Pecan pie
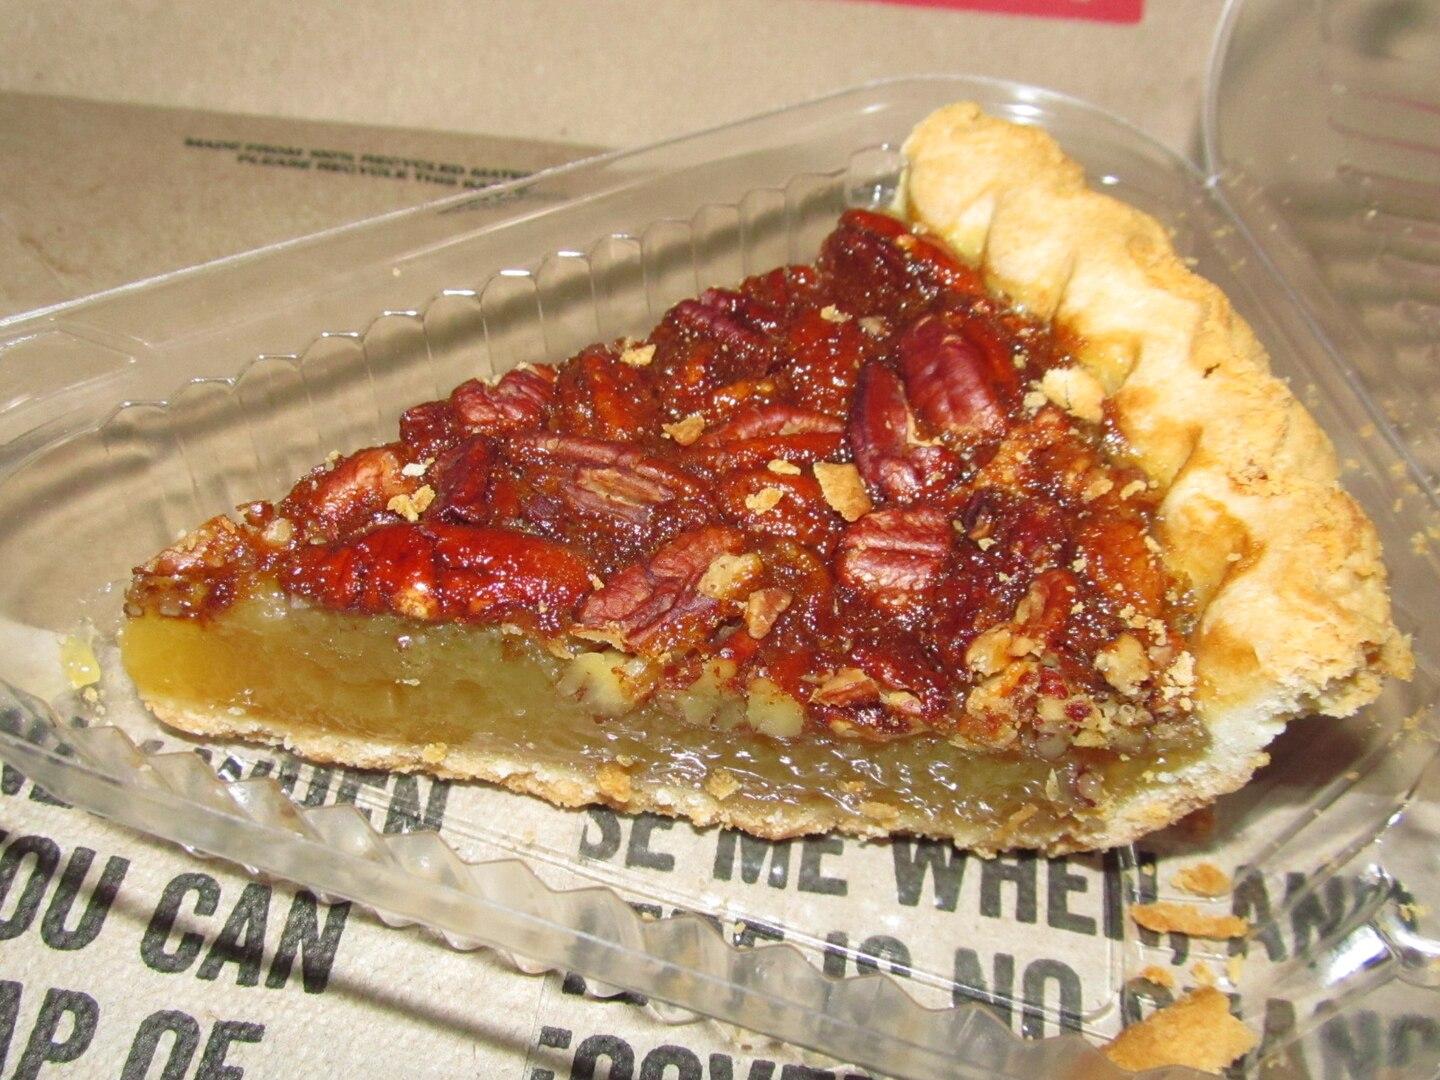
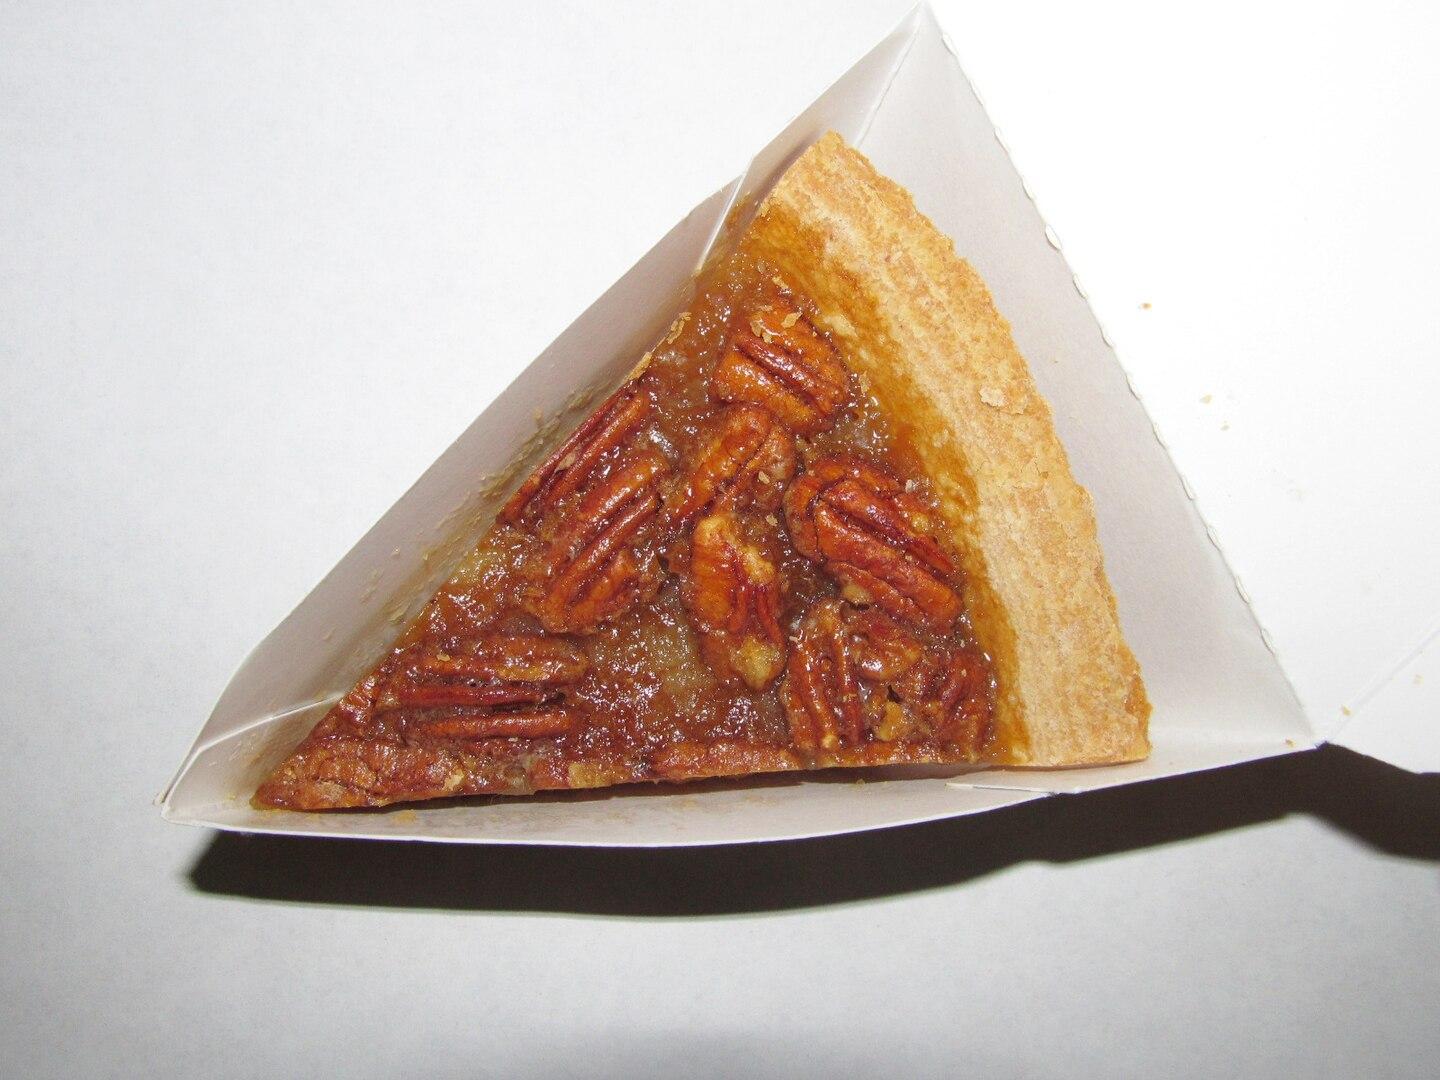
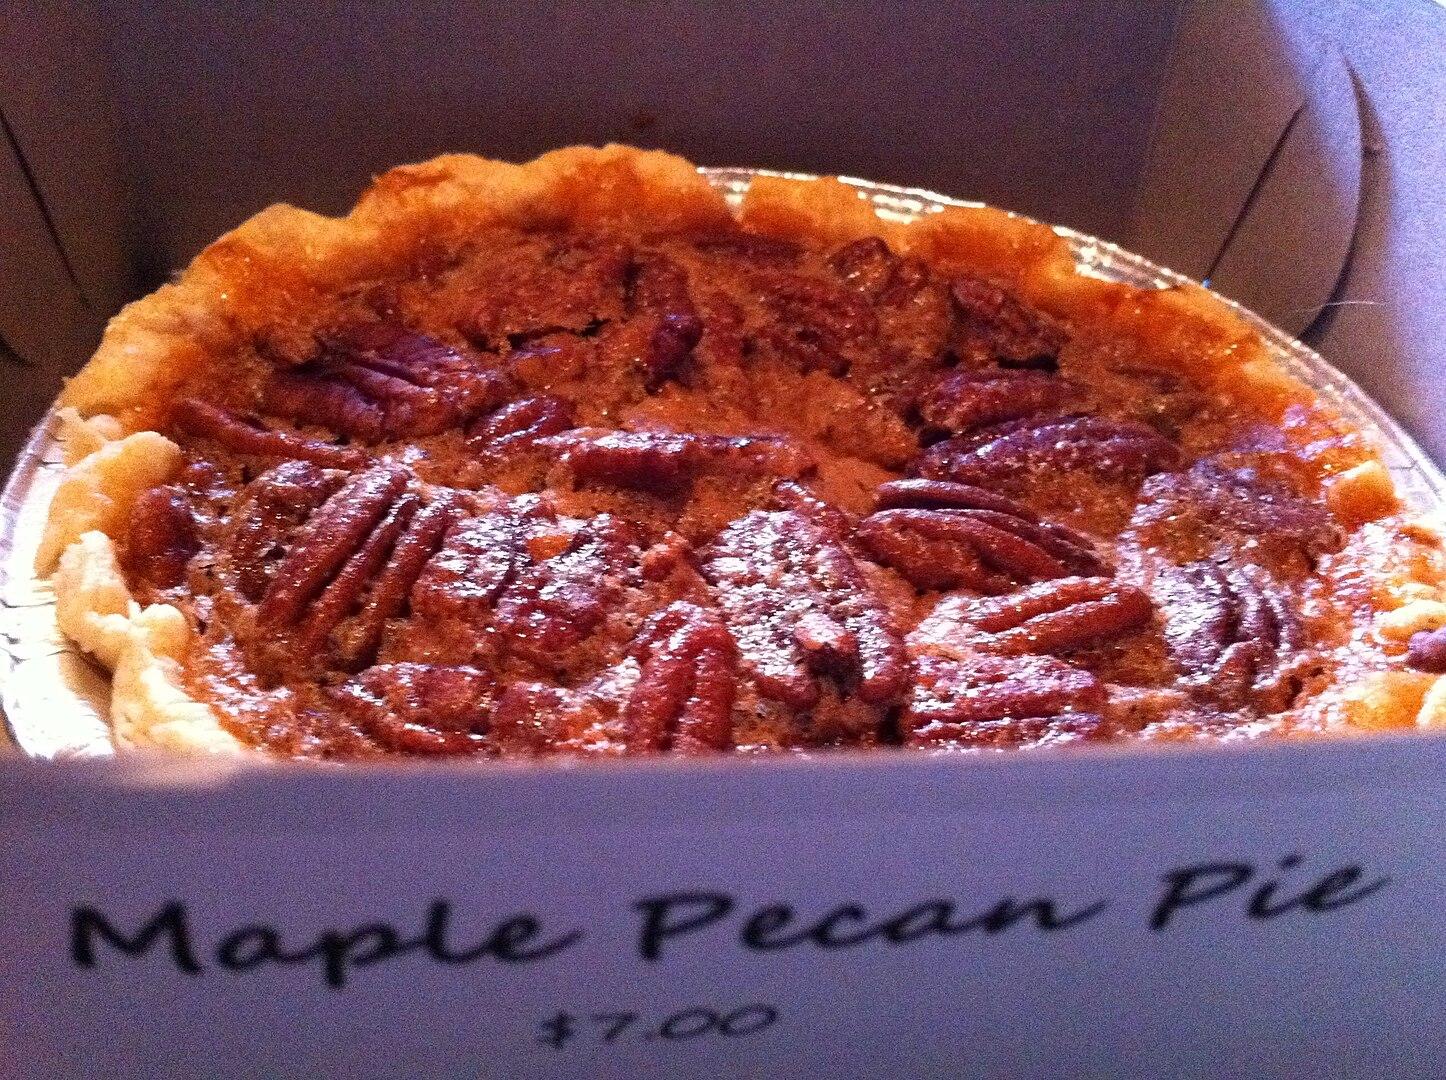
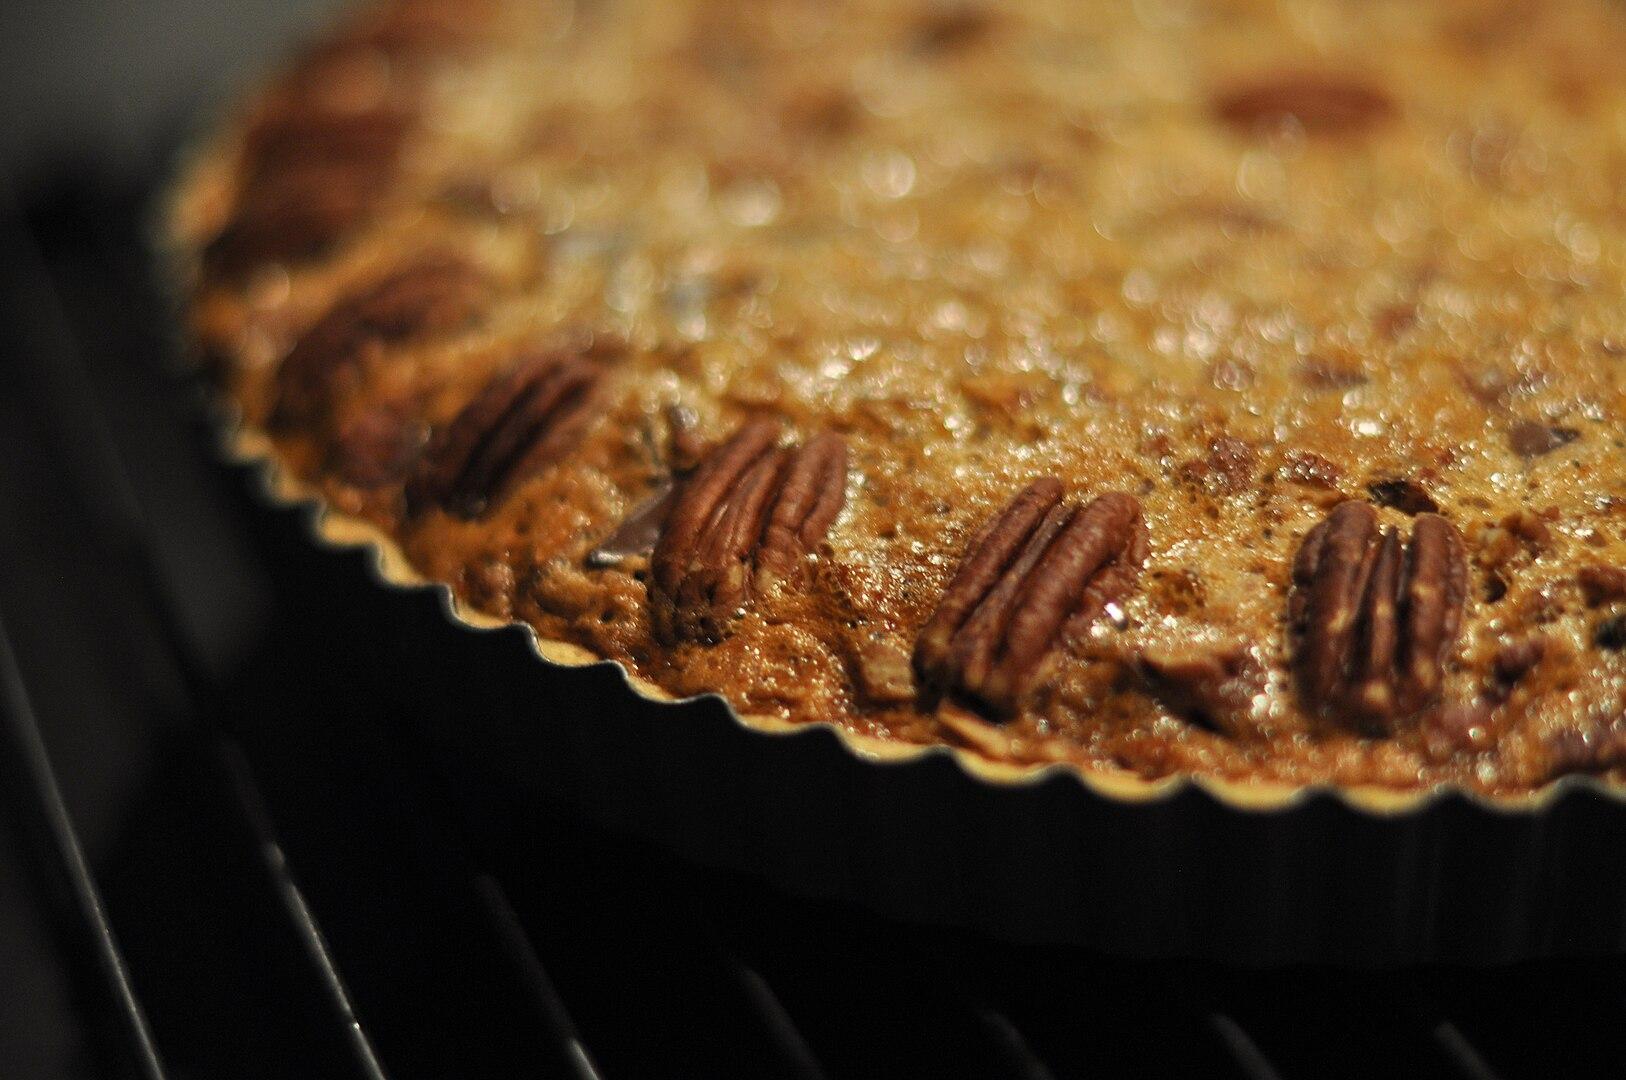
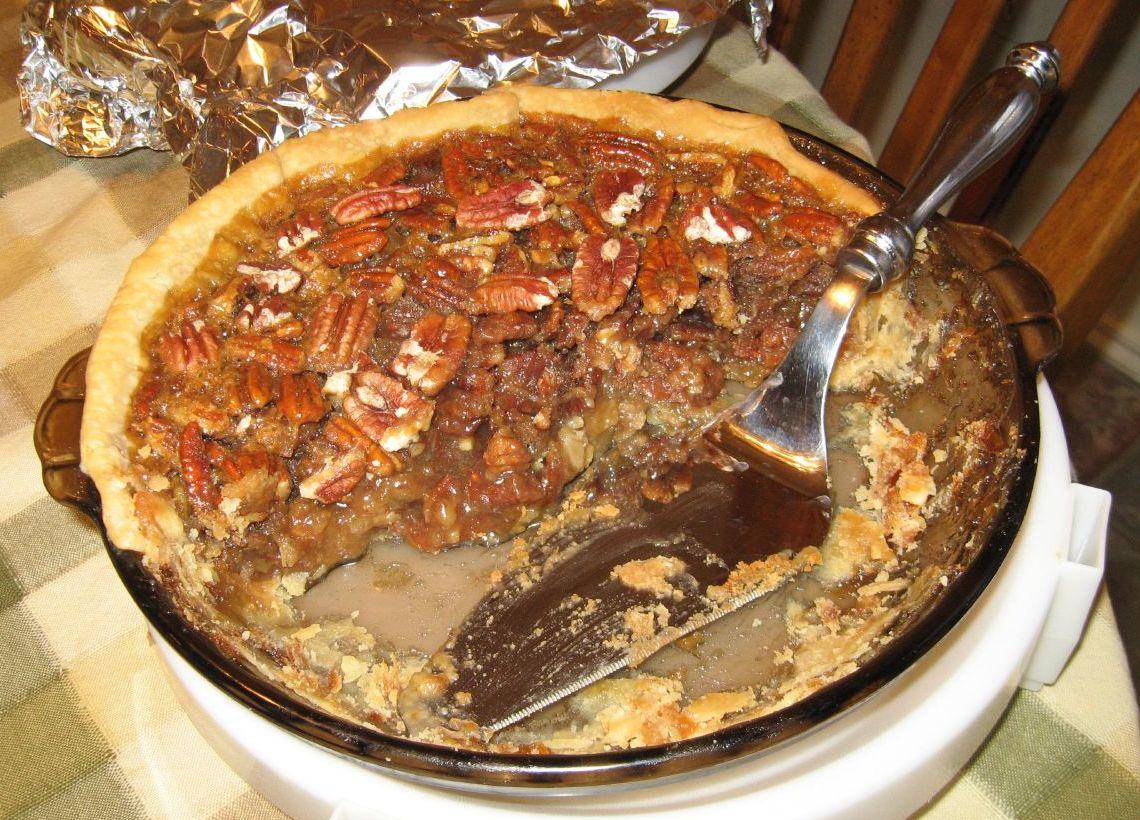
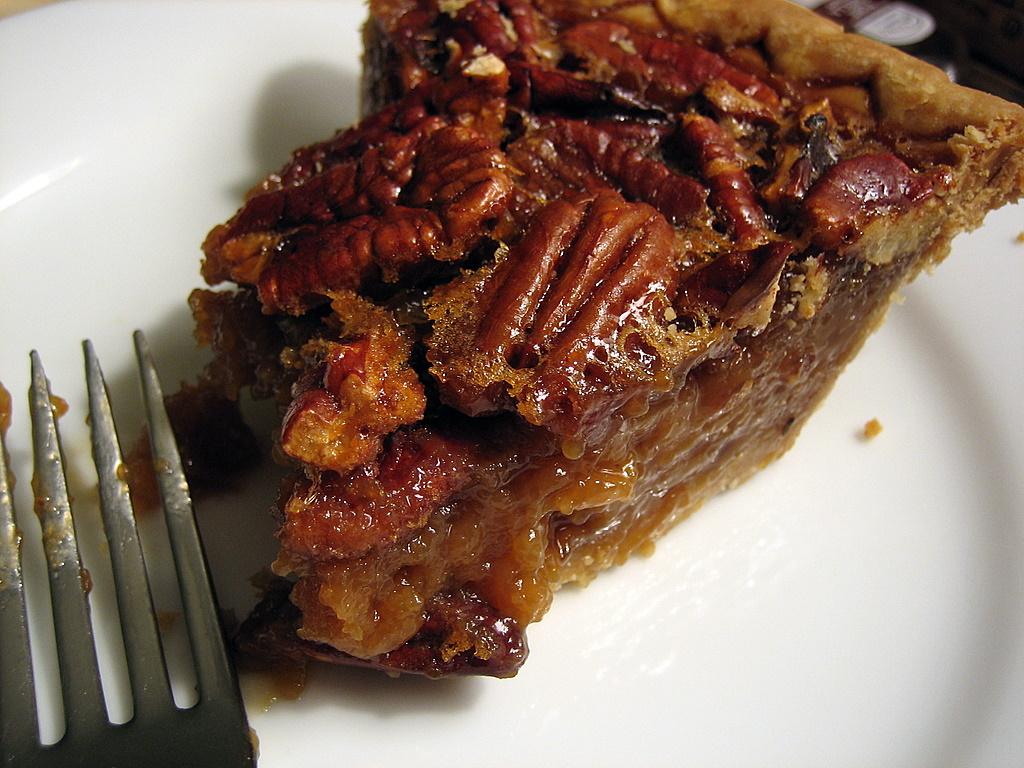
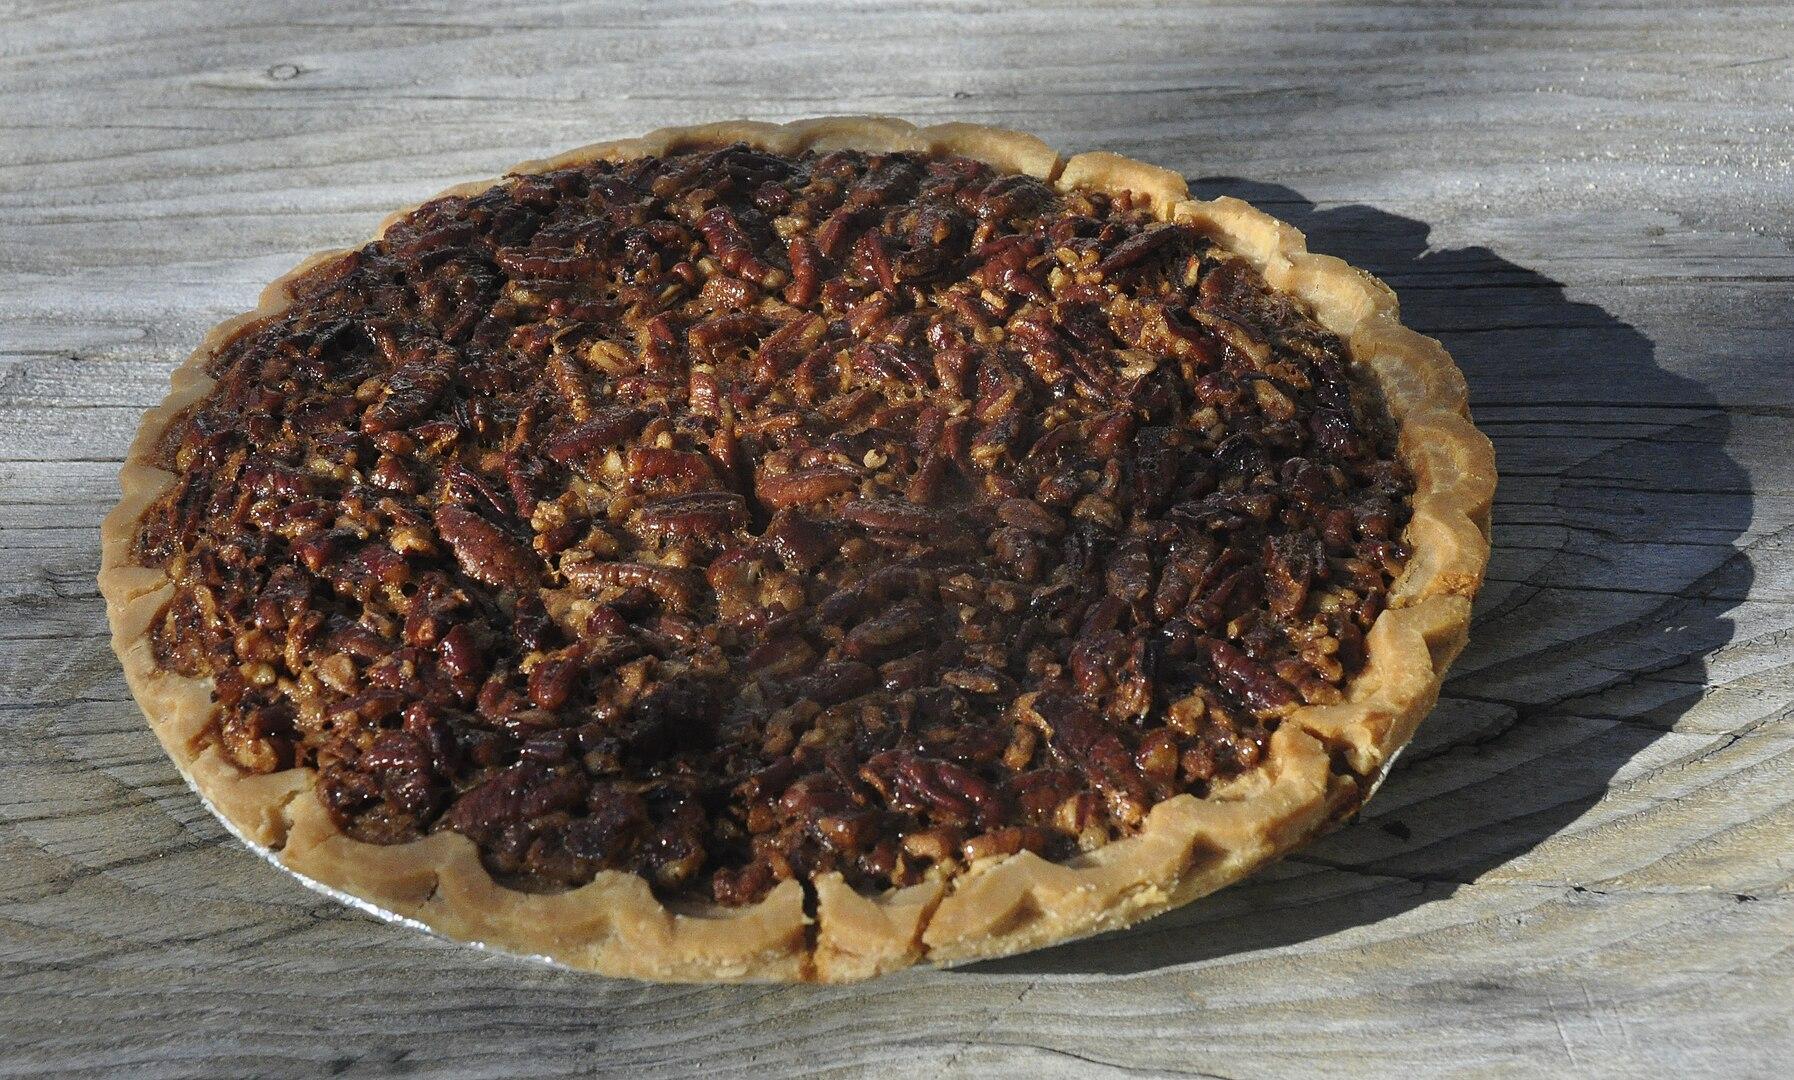
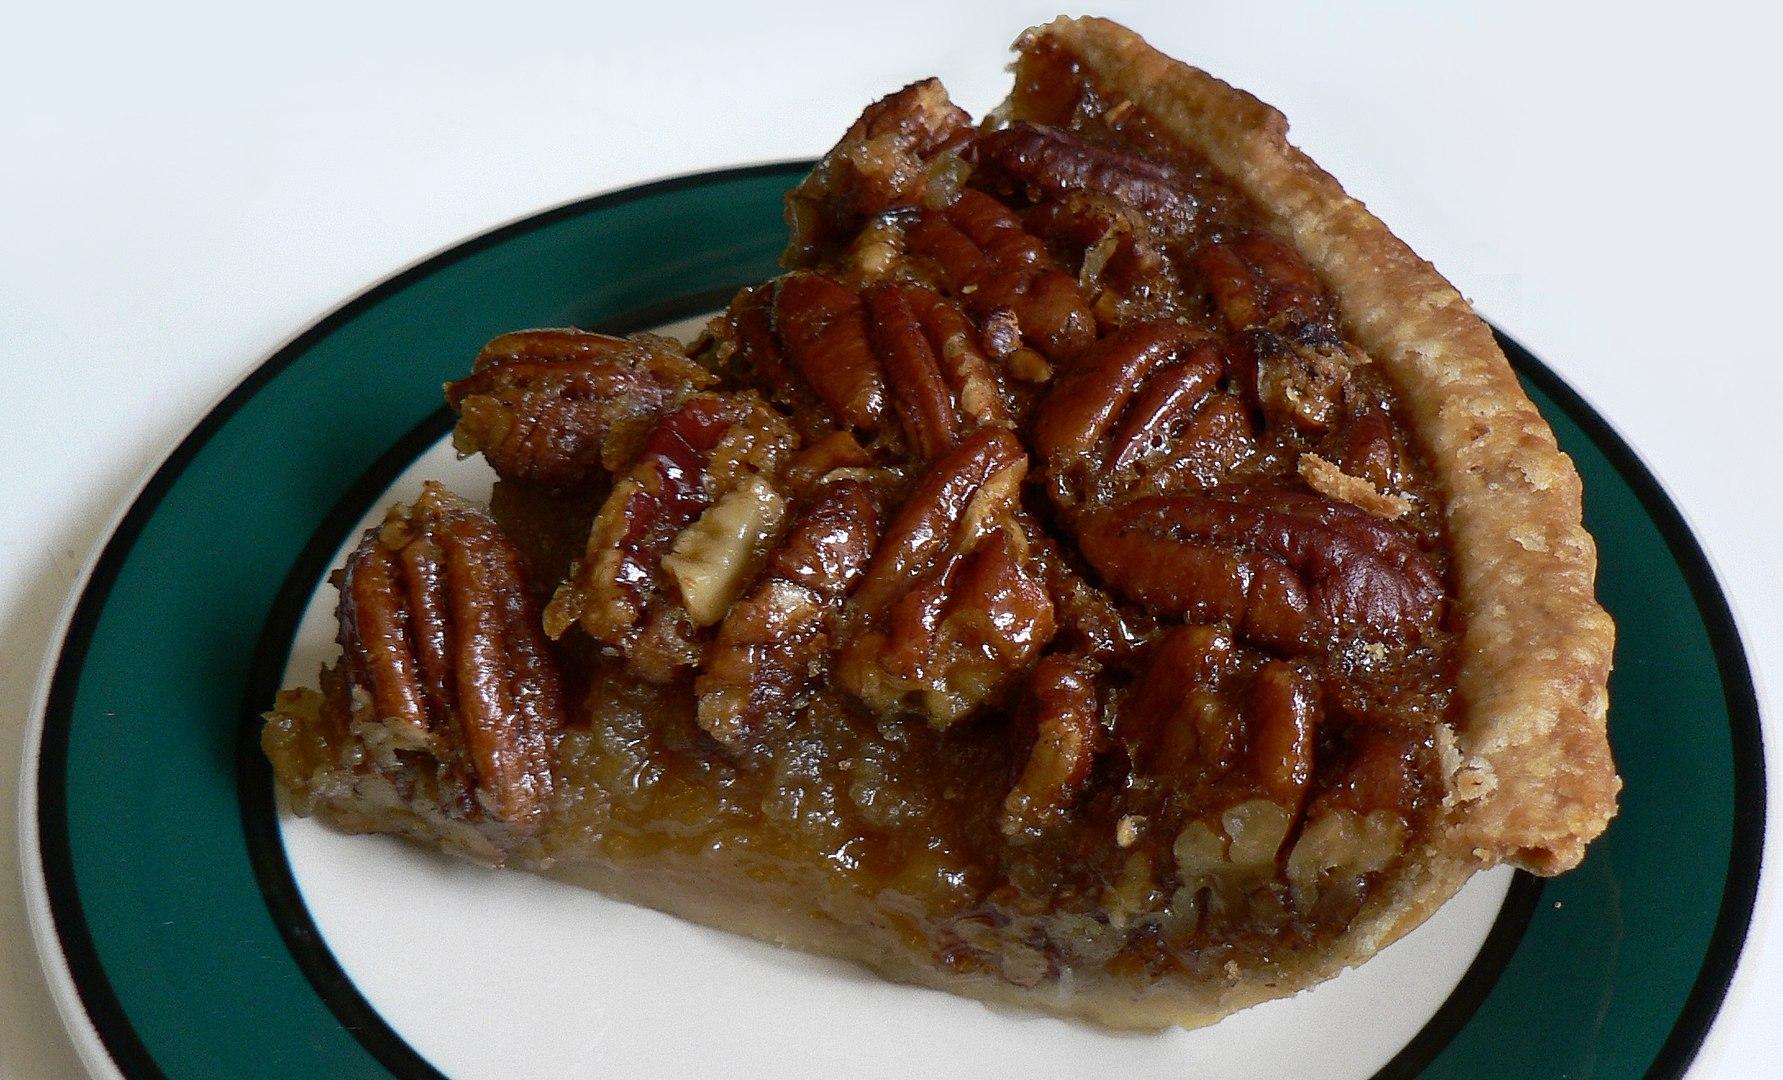
Also known as:
ar - Arabic: فطيرة جوز البقان
de - German: Pecan Pie
en-simple - Simple English: Pecan pie
es - Spanish: Pastel de pecanas
fa - Persian: پای گردوی آمریکایی
fr - French: Tarte aux pacanes
he - Hebrew: פאי פקאן
hy - Armenian: Պեկանով կարկանդակ
it - Italian: Pecan pie
ja - Japanese: ペカンパイ
jv - Javanese: Pai pecan
ko - Korean: 피칸 파이
nb - Norwegian Bokmål: Pecanpai
ru - Russian: Пекановый пирог
uk - Ukrainian: Пекановий пиріг
uz - Uzbek: Pekan pirogi
vi - Vietnamese: Bánh hồ đào pêcan
yue - Cantonese: 合桃批
zh - Chinese: 胡桃派
Category: pastry (dessert pie)
Cuisine: American
Associated cuisines: American
Area: Southern United States
Countries: United States
Region: Northern America, , , ,
A pie of pecan nuts mixed with a filling of eggs, butter and sugar (typically corn syrup). Variations may include white or brown sugar, cane syrup, sugar syrup, molasses, maple syrup, or honey.